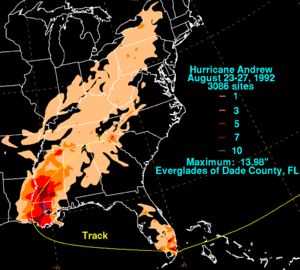
L’ouragan Andrew a été l'un des plus destructeurs qui aient frappé les États-Unis. Parti du nord-ouest des Bahamas, a fait rage du 16 août au 28 août 1992, s'éteignant dans le centre de la Louisiane après avoir traversé le sud de la Floride et la région de Miami.